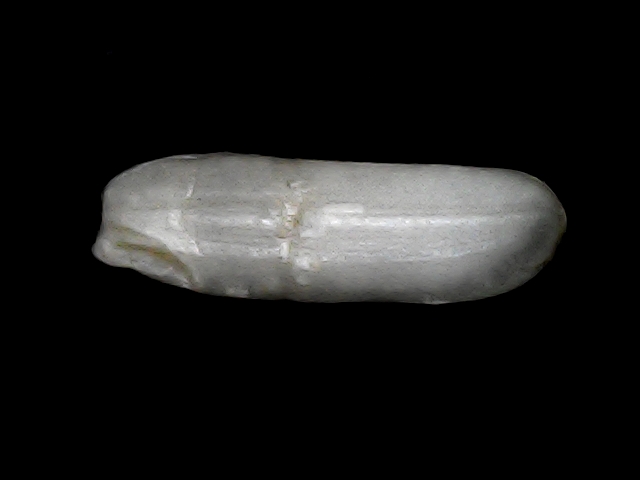
Rice variety: BRRI102